Matt O'Connor (activist)

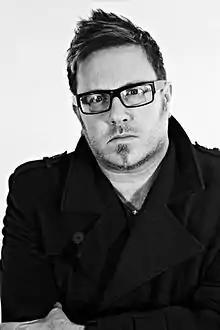

Matt O’Connor (born February 1967) is a marketing consultant, political activist, and author. He is the founder and leader of the Fathers 4 Justice organisation.